Bajazet (opera)

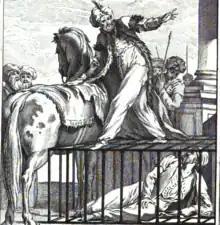
"Bajazet and Tamerlan" (1746) by Jean-Antoine Guer

Act 2. "Open countryside with Tamerlane’s pavilions which open to show Tamerlane and Andronicus seated".